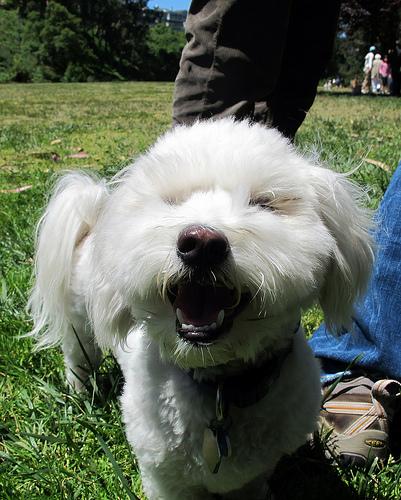
Breed: havanese